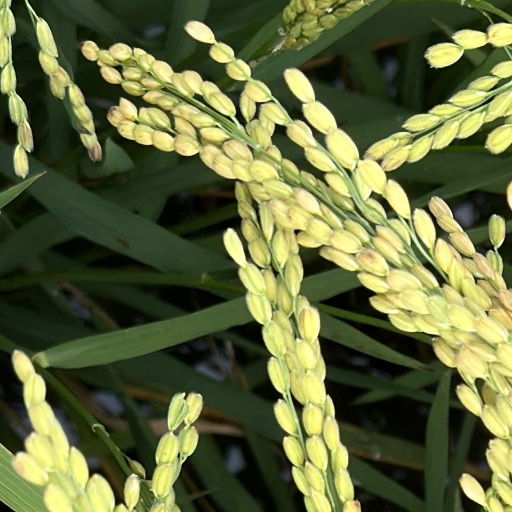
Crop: rice